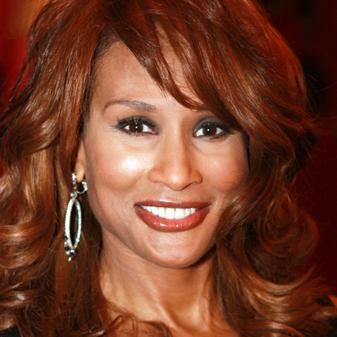
Age: 54